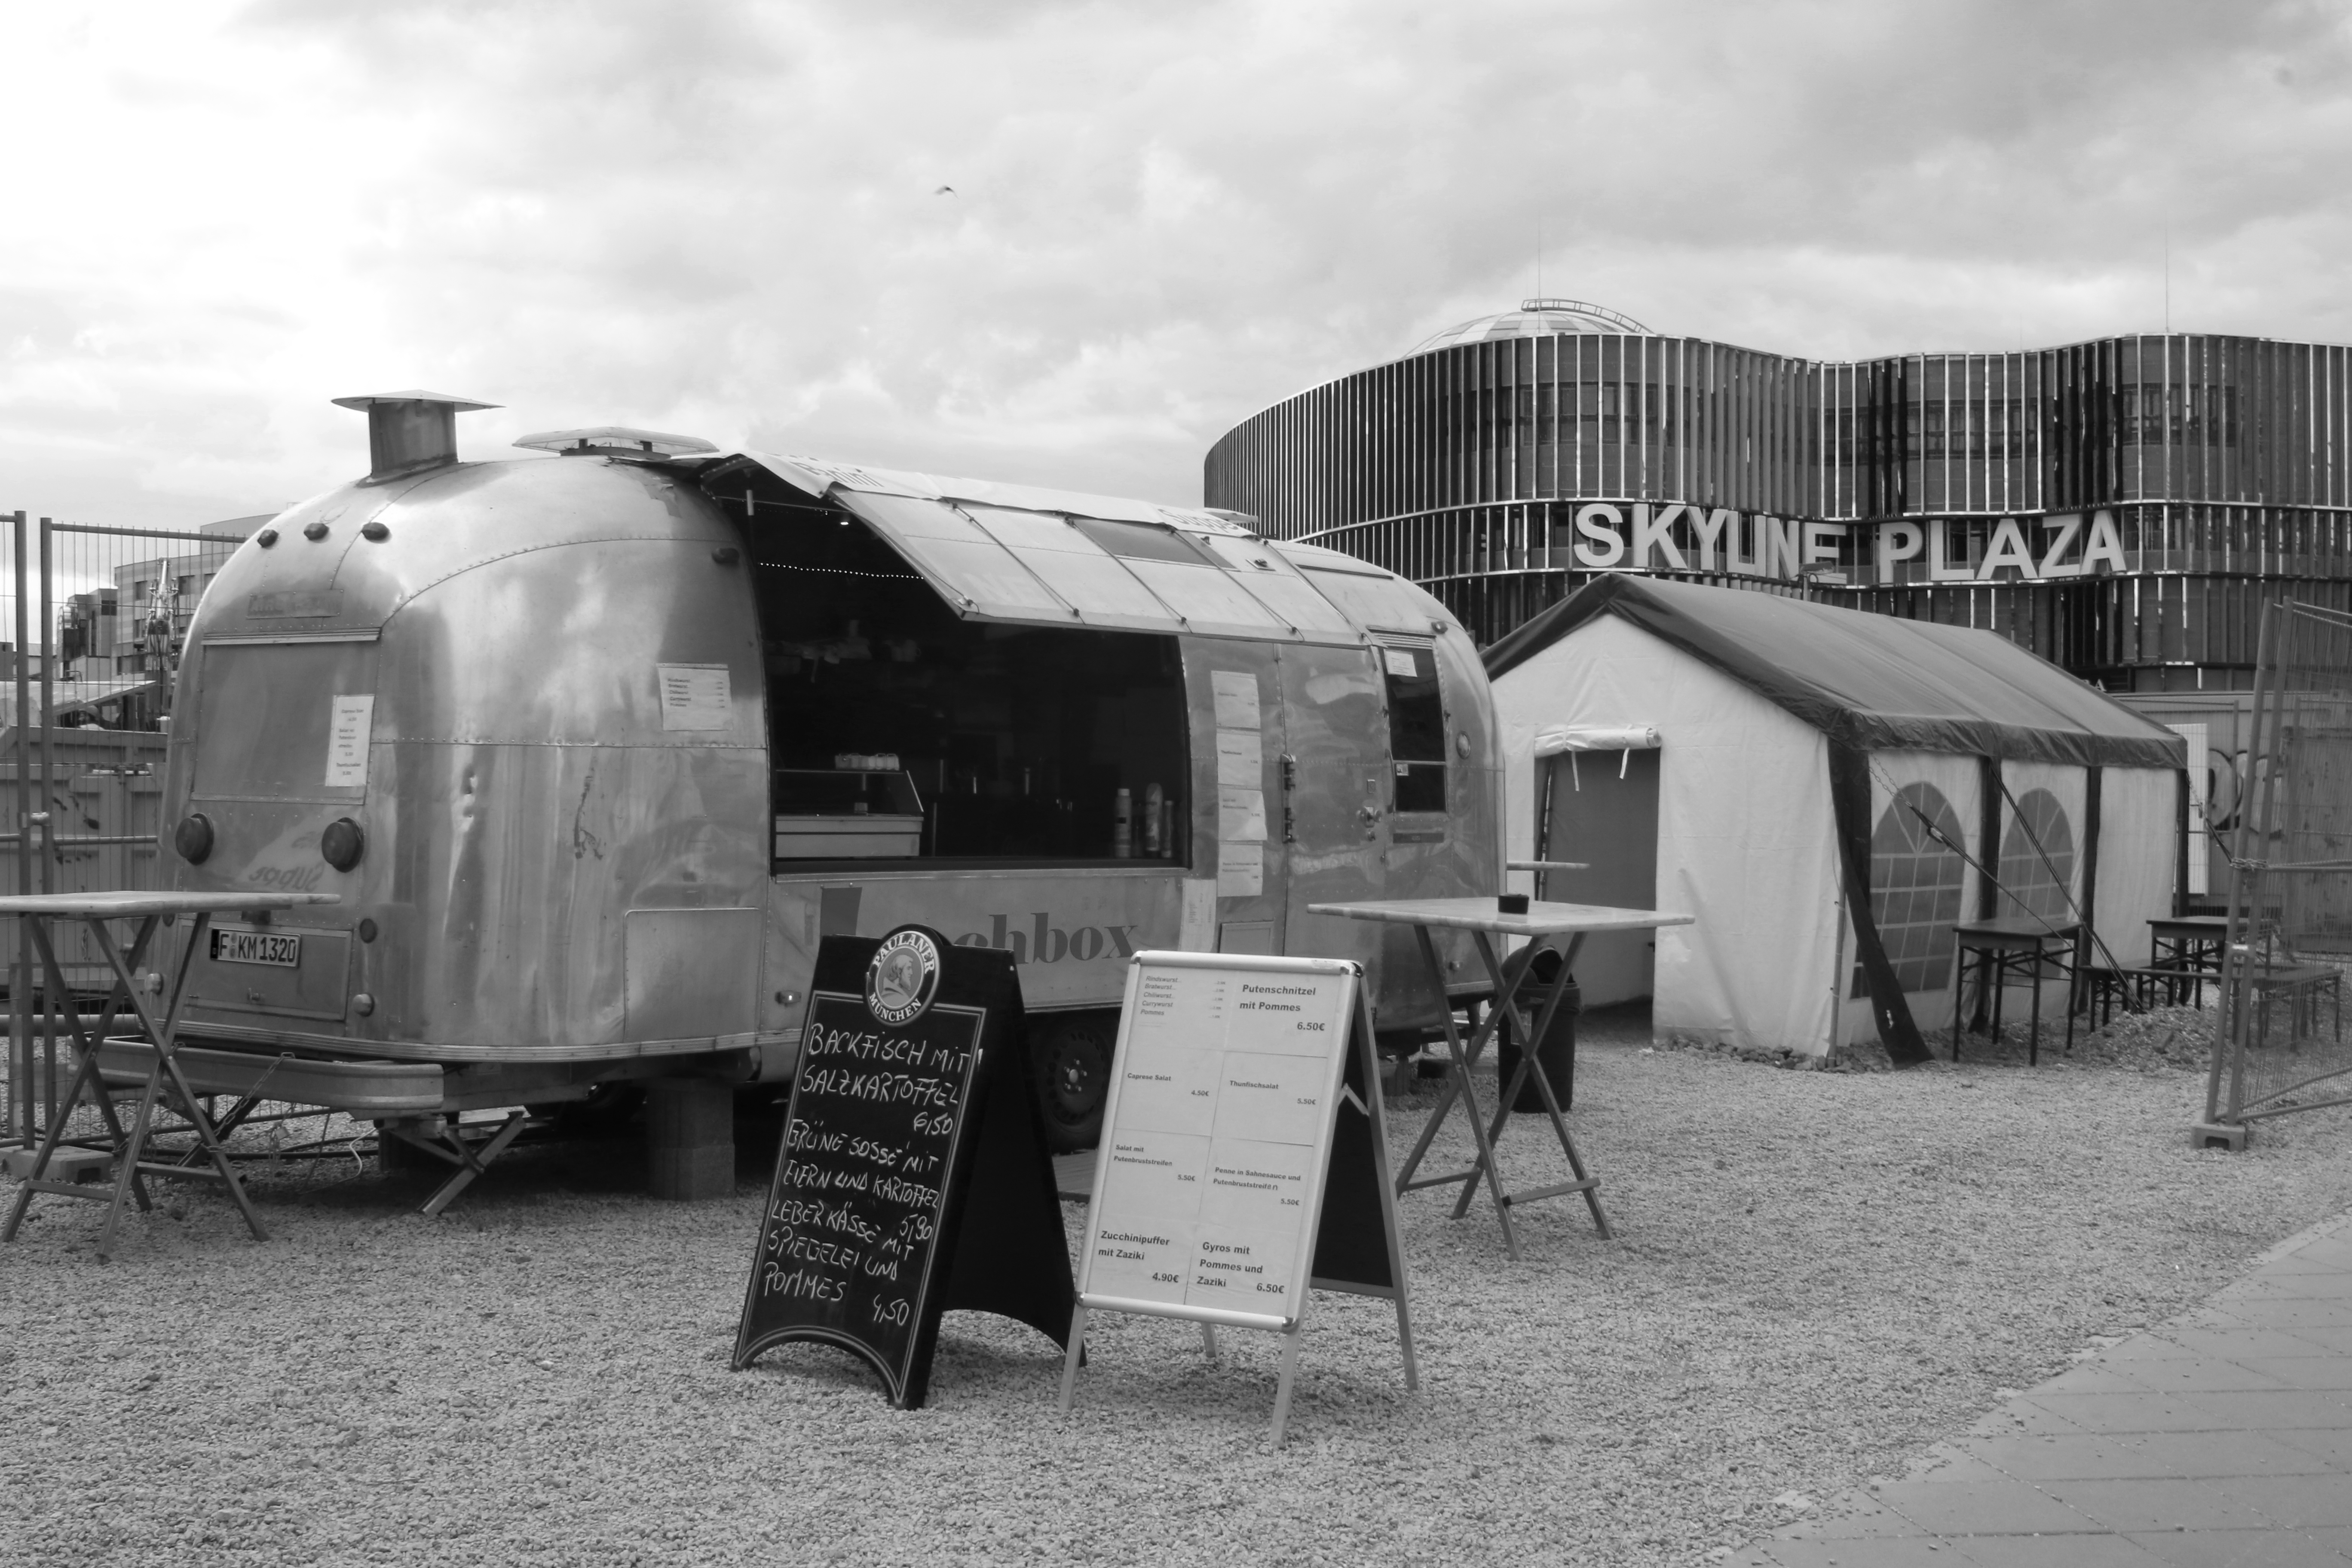
black and white, house, transport, shack, vehicle, aviation, monochrome, bw, blackandwhite, blackwhite, germany, alemania, allemagne, sw, schwarzweiss, history, schwarzweis, frankfurtmain, germania, frankfurt, schwarzweissfotografie, schwarzweisfotografie, monochrome photography